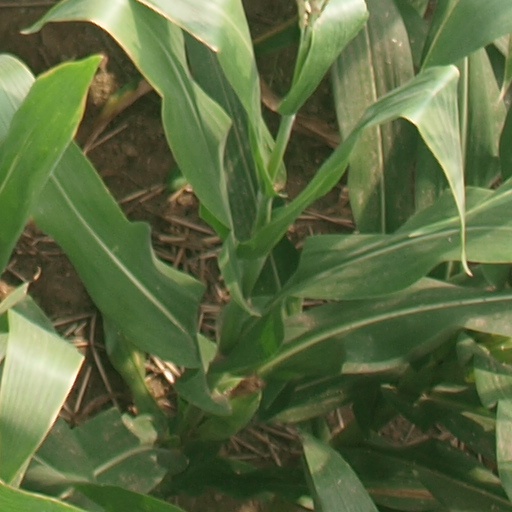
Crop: maize; corn